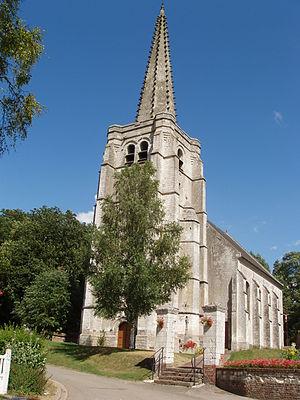
Hermaville est une commune française située dans le département du Pas-de-Calais en région Hauts-de-France.